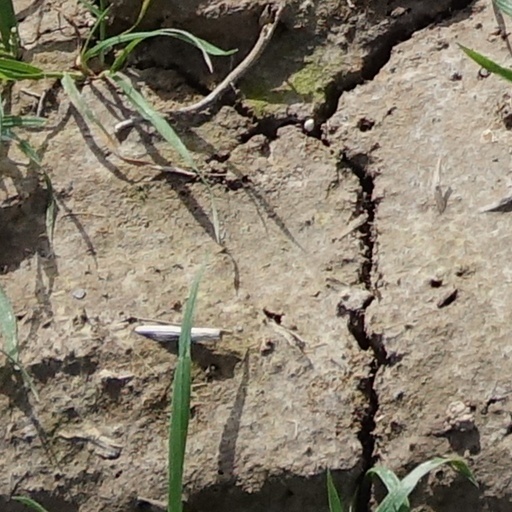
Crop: wheat